Light cruiser

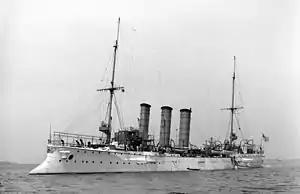
SMS "Bremen"

By World War I, British light cruisers often had either two and perhaps eight guns, or a uniform armament of 6-inch guns on a ship of around 5,000 tons, while German light cruisers progressed during the war from to guns. Cruiser construction in Britain continued uninterrupted until Admiral "Jacky" Fisher's appointment as First Sea Lord in 1904. Due in part to the desire to curtail excess expenditures in light of the increasing cost of keeping up with German naval production and in part because he felt the type to be outdated, Fisher authorized few new cruisers and scrapped 70 older ones. Fisher's belief that battlecruisers would take the place of light cruisers to protect commercial shipping soon proved impractical, as their high construction cost precluded their availability in sufficient numbers to do so, and destroyers were too small for scouting duties. The group of 21 cruisers begun in 1910 proved excellent in scouting in all types of weather and could carry enough fuel and ammunition to guard the shipping lanes. The , launched three years later, was also successful. British designers continued enlarging and refining subsequent cruiser designs throughout the war. The C class ships were started in 1913, and of these, HMS Caroline remains - the only extant survivor of the Battle of Jutland.